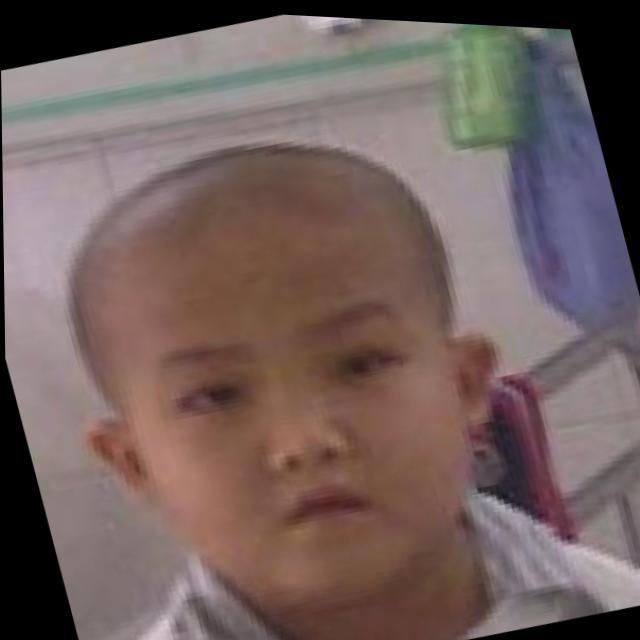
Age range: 0-12